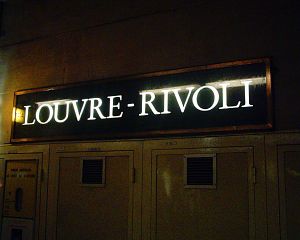
Louvre - Rivoli (metrostation) / Trafikforbindelser
Louvre-stationens særlige stil.
Louvre — Rivoli er en station på metronettet i Paris og betjener metrolinje 1. Den ligger i 1. arrondissement. Den ligger under Rue de Rivoli.